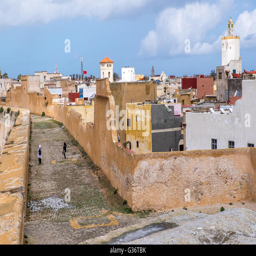
ramparts and walls , the walled coastal town